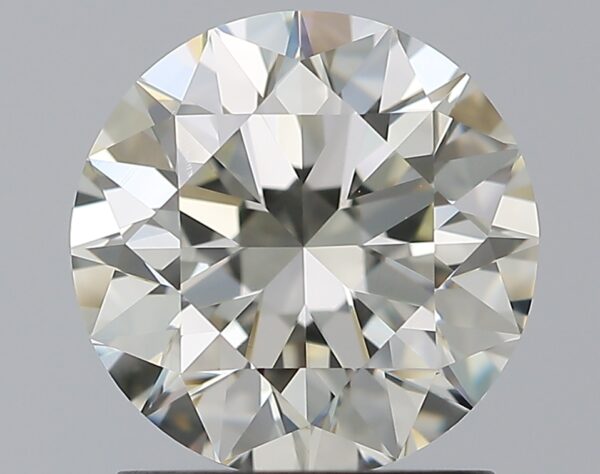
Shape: round
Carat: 1.5
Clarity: VS2
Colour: K
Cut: EX
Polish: EX
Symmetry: EX
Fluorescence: ST
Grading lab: GIA
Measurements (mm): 7.25 x 7.3 x 4.57